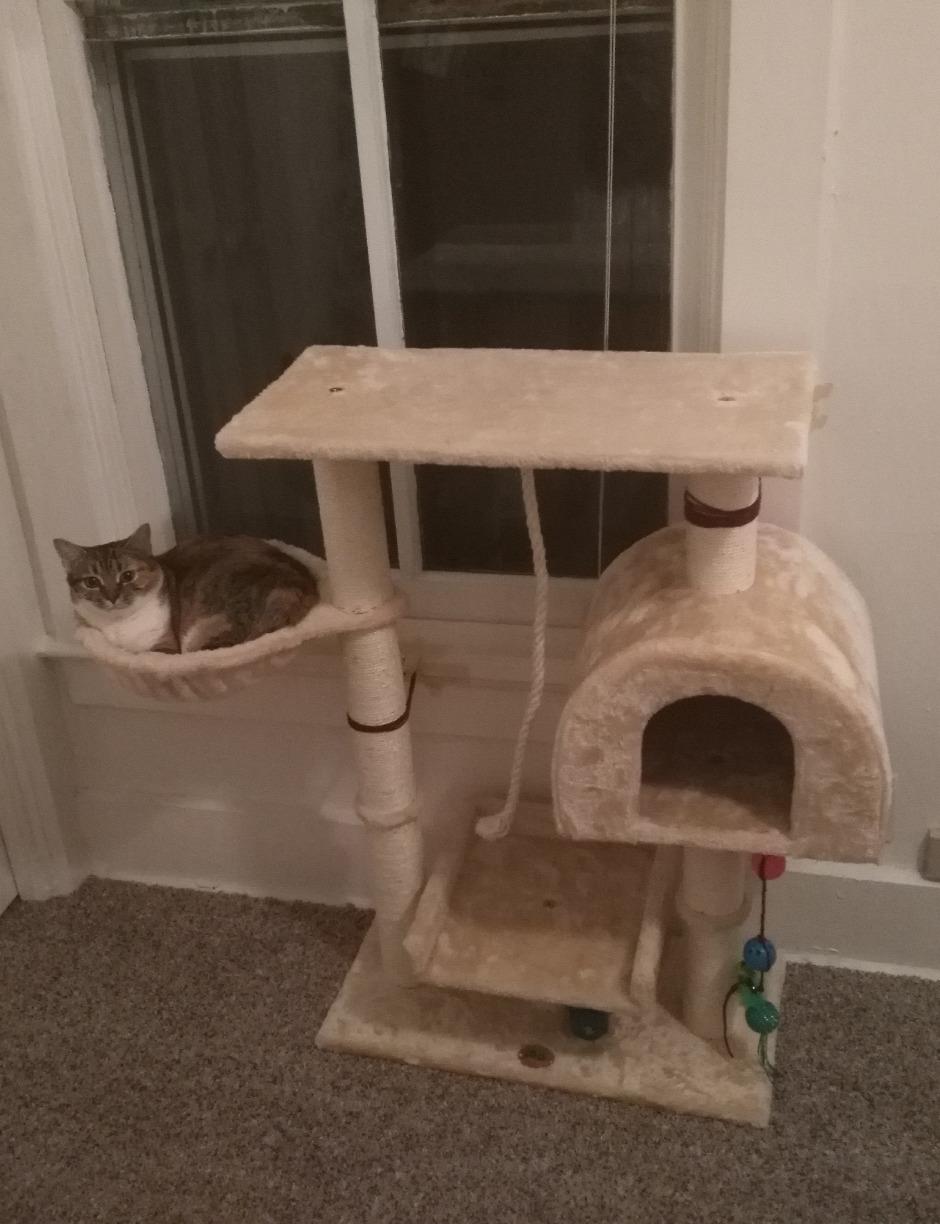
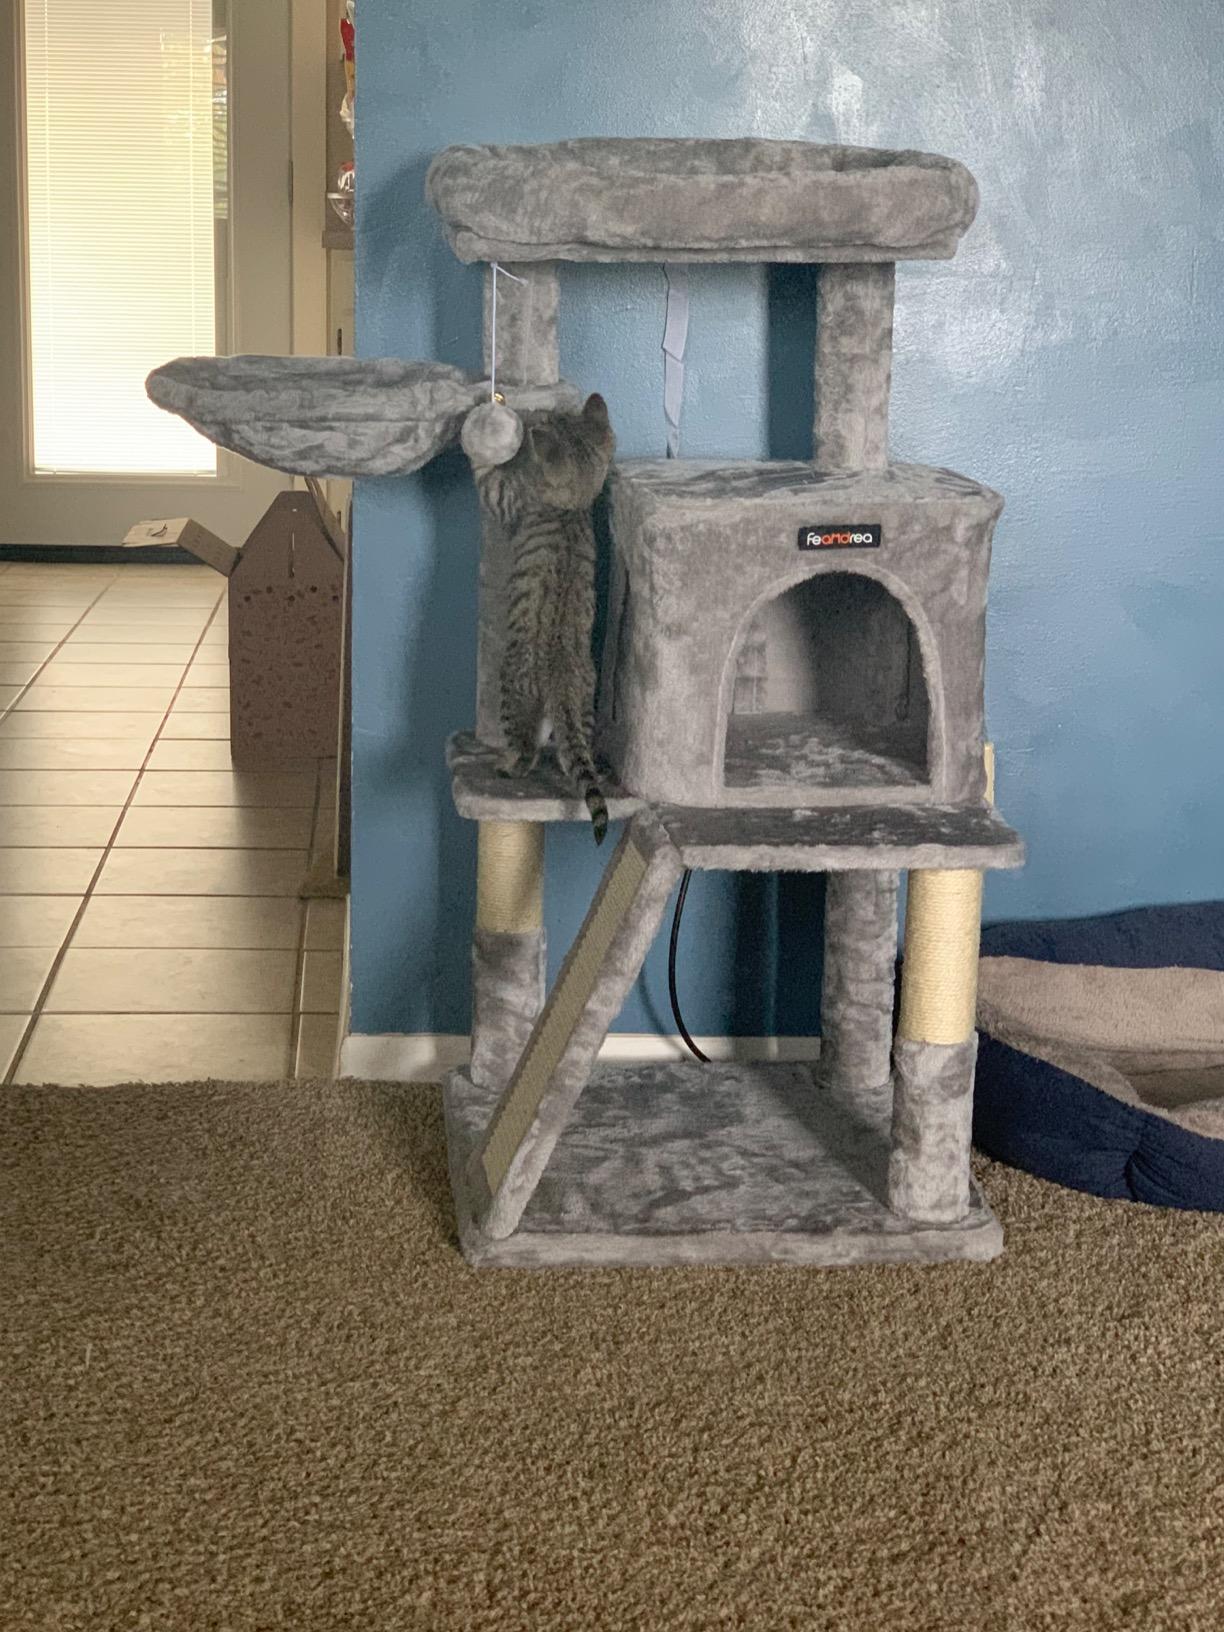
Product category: items_cat tree
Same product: no